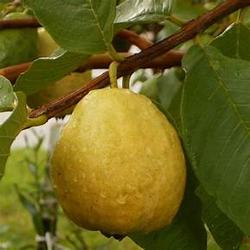
Label: Guava